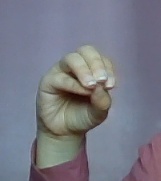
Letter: ha